Joe Cocker

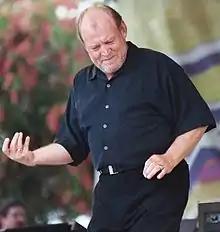
Cocker playing air guitar in Hallandale Beach, Florida, in 2003

On 3 June 2002, Cocker performed "With A Little Help From My Friends" accompanied by Phil Collins on drums and Queen guitarist Brian May at the Party at the Palace concert in the grounds of Buckingham Palace, an event in commemoration of the Golden Jubilee of Elizabeth II. In 2007, Cocker appeared playing minor characters in the film "Across the Universe", as the lead singer on another Beatles' hit, "Come Together", Cocker was awarded an OBE in the Queen's 2007 Birthday Honours list for services to music. To celebrate receiving his award in mid December 2007, Cocker played two concerts in London and in his home town of Sheffield where he was awarded a bronze Sheffield Legends plaque outside Sheffield Town Hall.